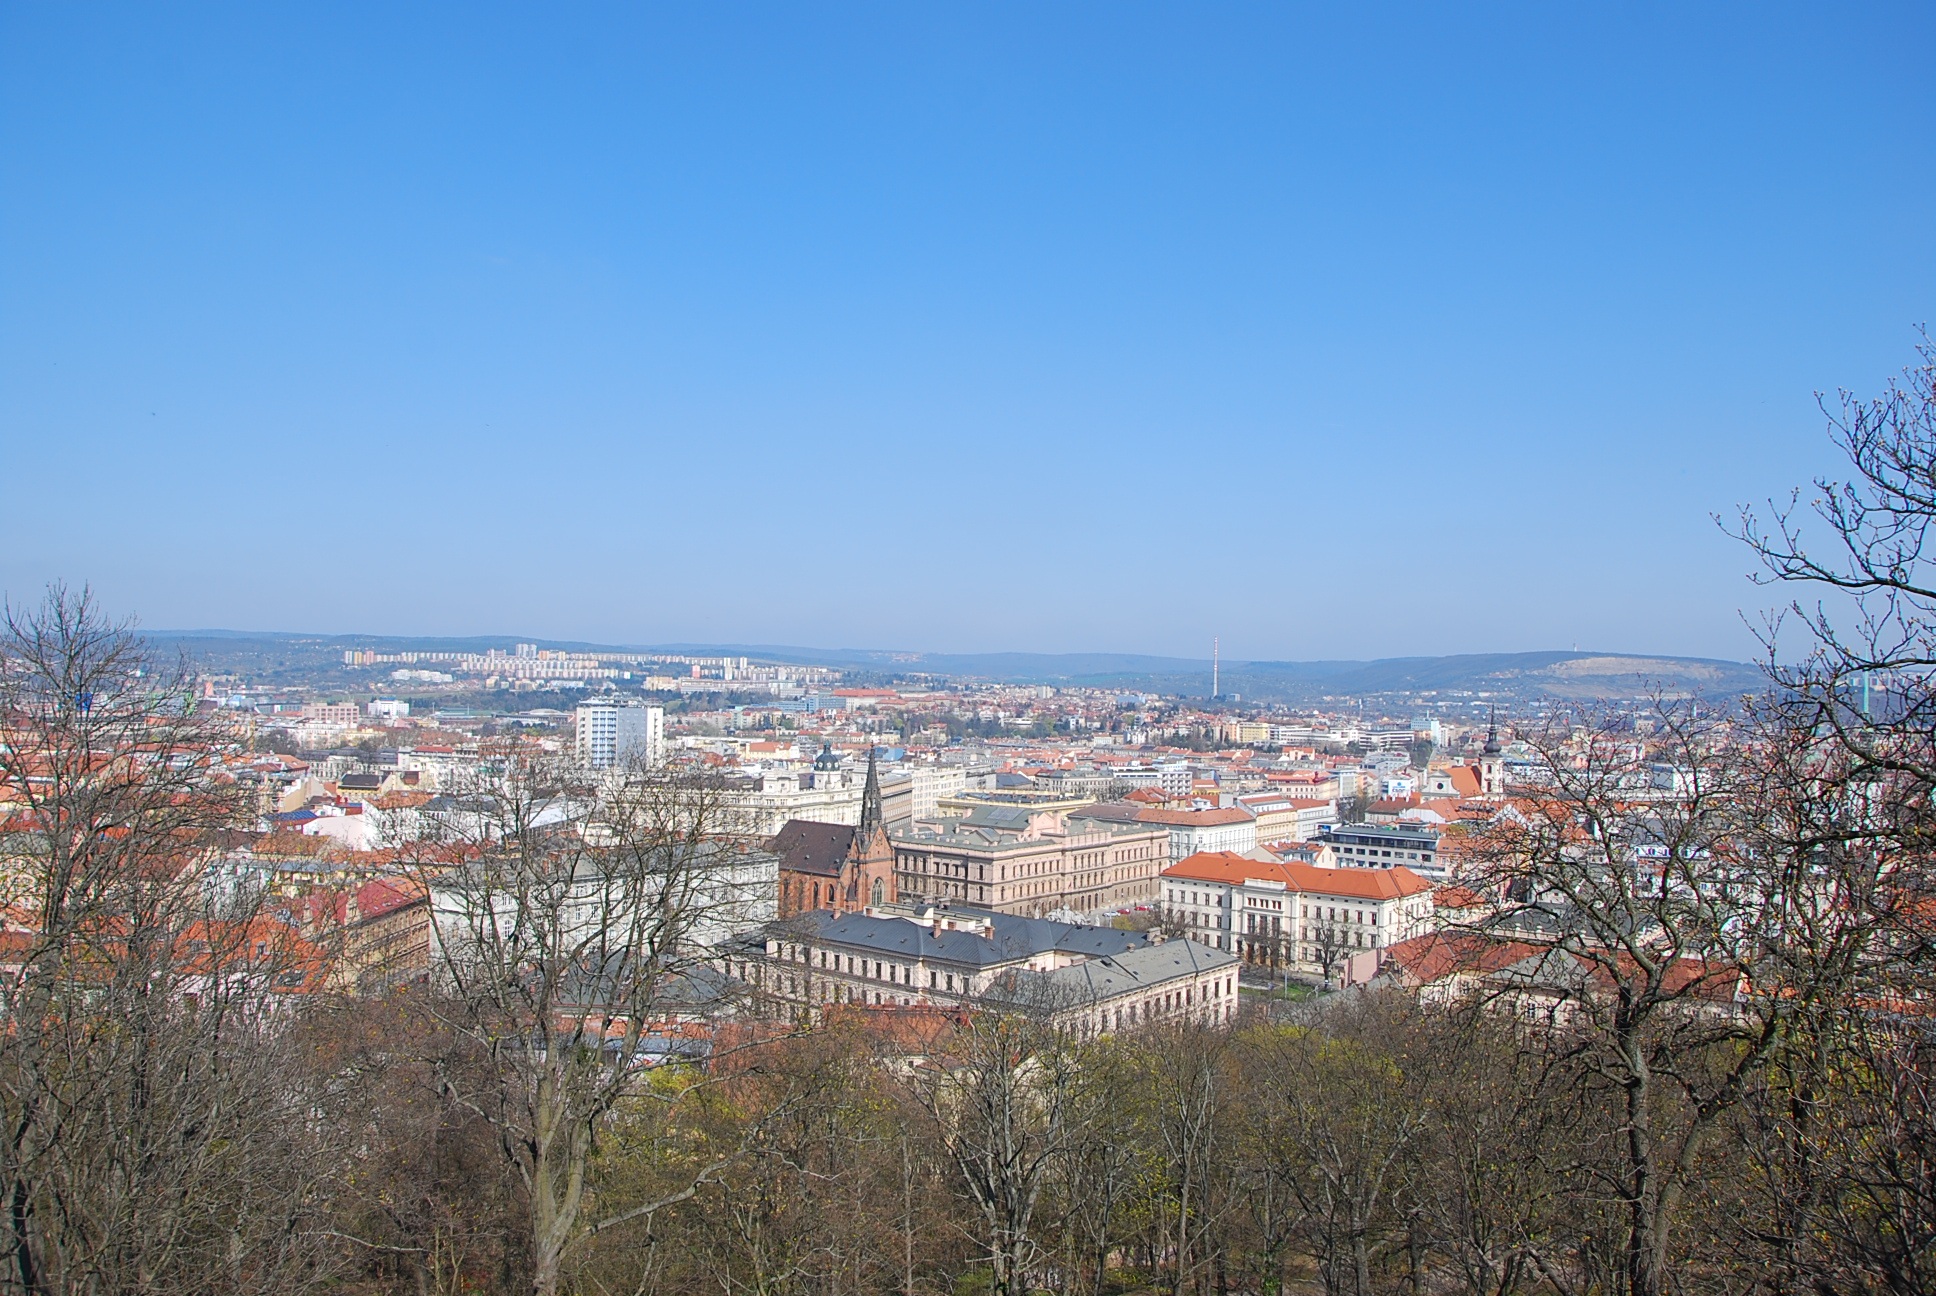
tree, mountain, skyline, flower, town, city, cityscape, panorama, autumn, brno, neighbourhood, residential area, human settlement